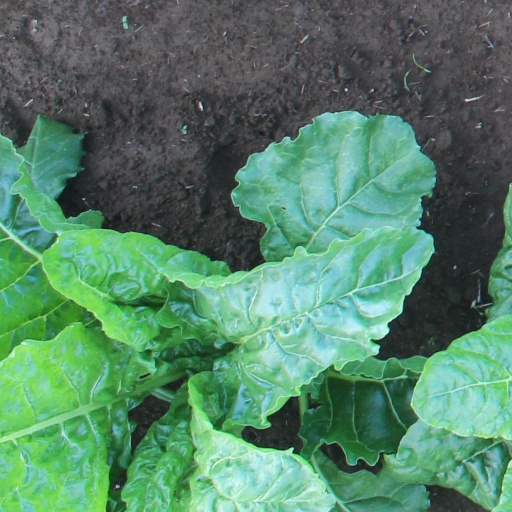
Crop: sugar beet